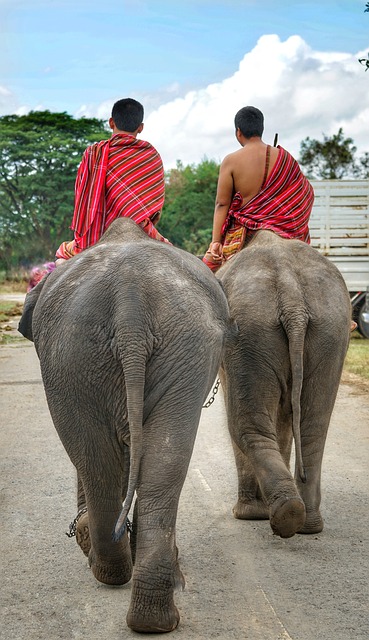
Label: elefante